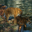
Label: tiger